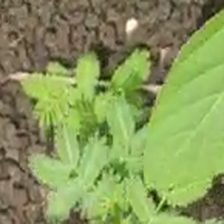
Weed species: Dwarf_cassia_(Chamaecrista pumila)